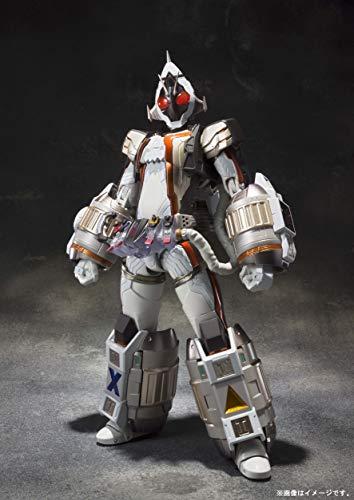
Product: TAMASHII NATIONS SIC Kamen Rider Fourze Base States Kamen Rider
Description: A totally new action figure featuring Kamen rider fourze equipped with space and drill modules -- but that's not all.
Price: $125.00
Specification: ProductDimensions:3.3x7.9x10.2inches|ItemWeight:1.94pounds|ShippingWeight:1.94pounds(Viewshippingratesandpolicies)|ASIN:B07R14QT9K|Itemmodelnumber:-|Manufacturerrecommendedage:13yearsandup